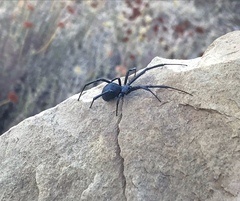
Species: Lactrodectus_hesperus